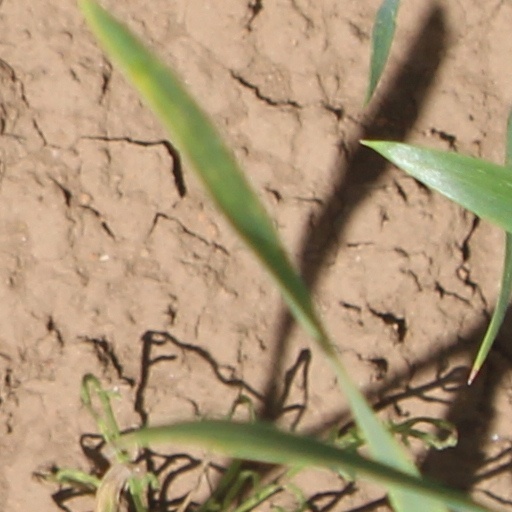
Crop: wheat